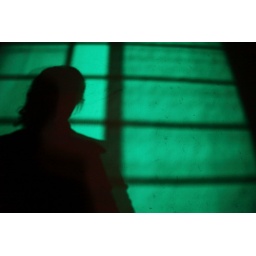
Me standing by the window of an old building when the traffic lights outside turned green.